Benny Gaughran (Gaelic footballer)

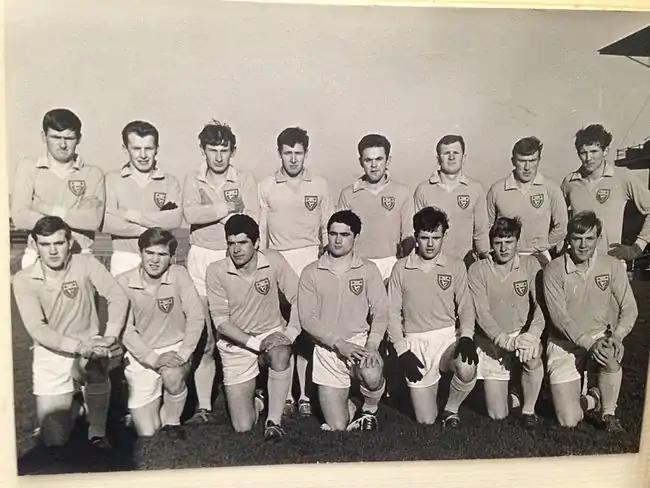
Picture of the Ucd sigerson cup winning team 1968 just prior to the final in Croke Park on 28 January 1968. Benny can be seen in the centre of the front row

Benny commenced his sporting career in UCD playing soccer and junior Gaelic football and by 1964 was playing in his first Sigerson.